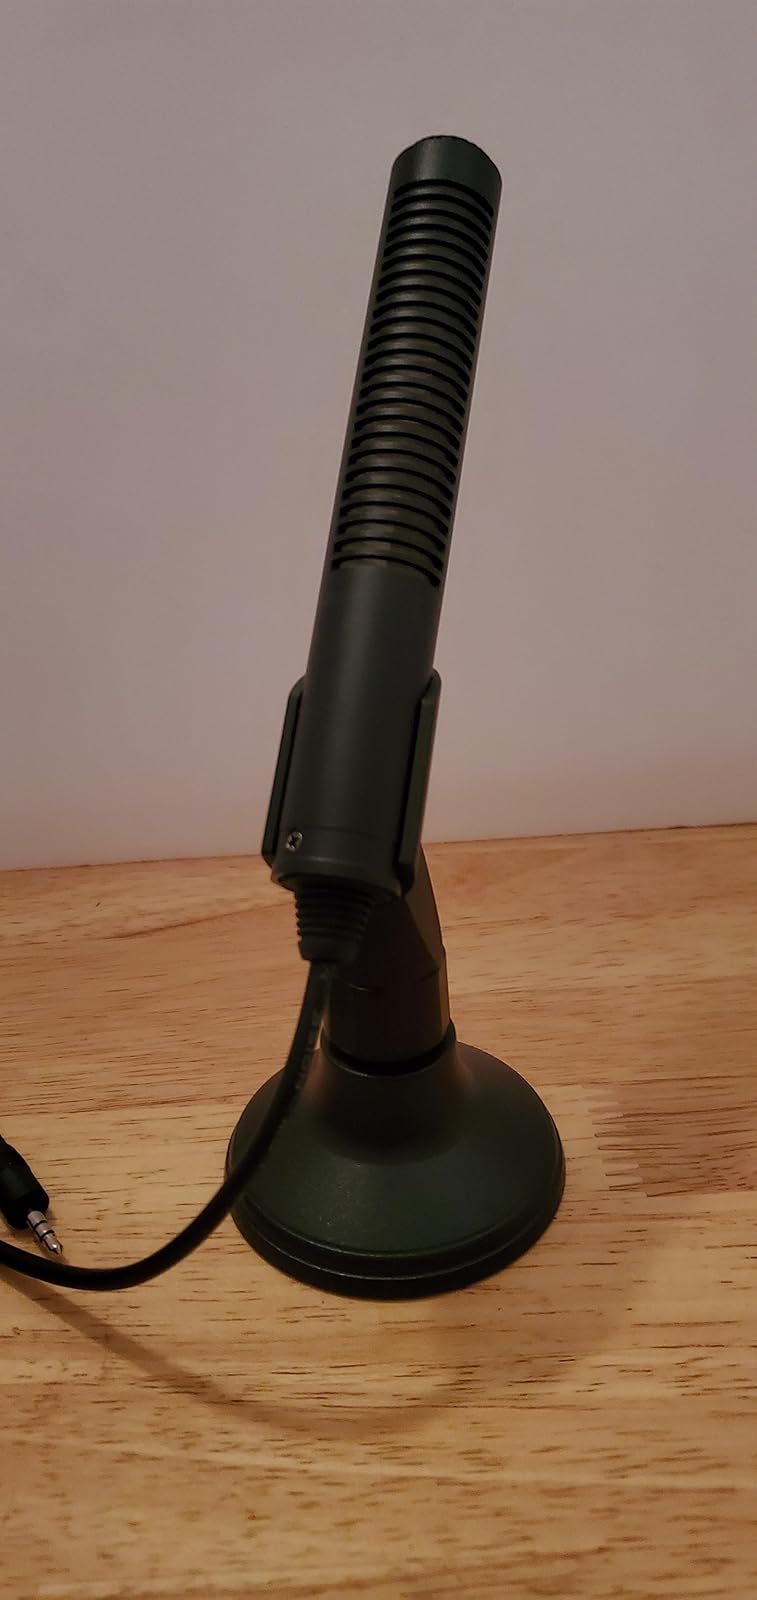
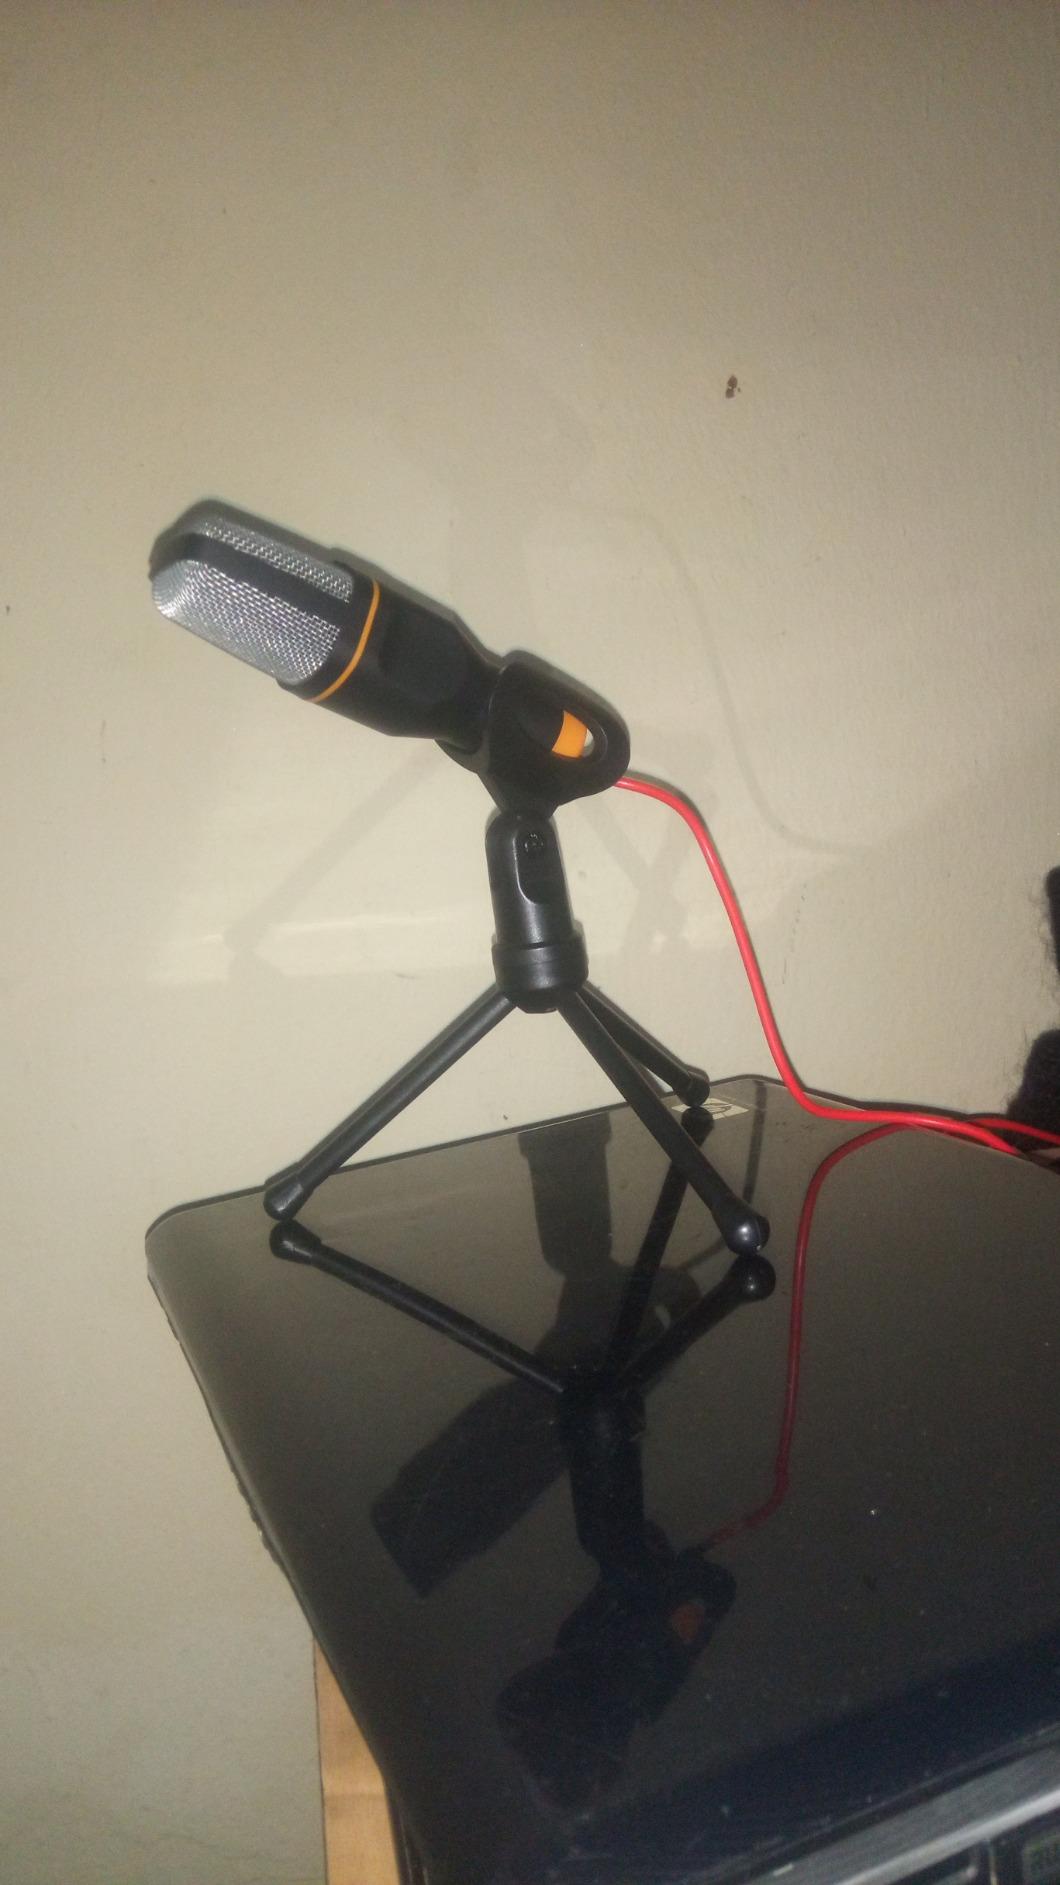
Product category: microphone
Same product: no